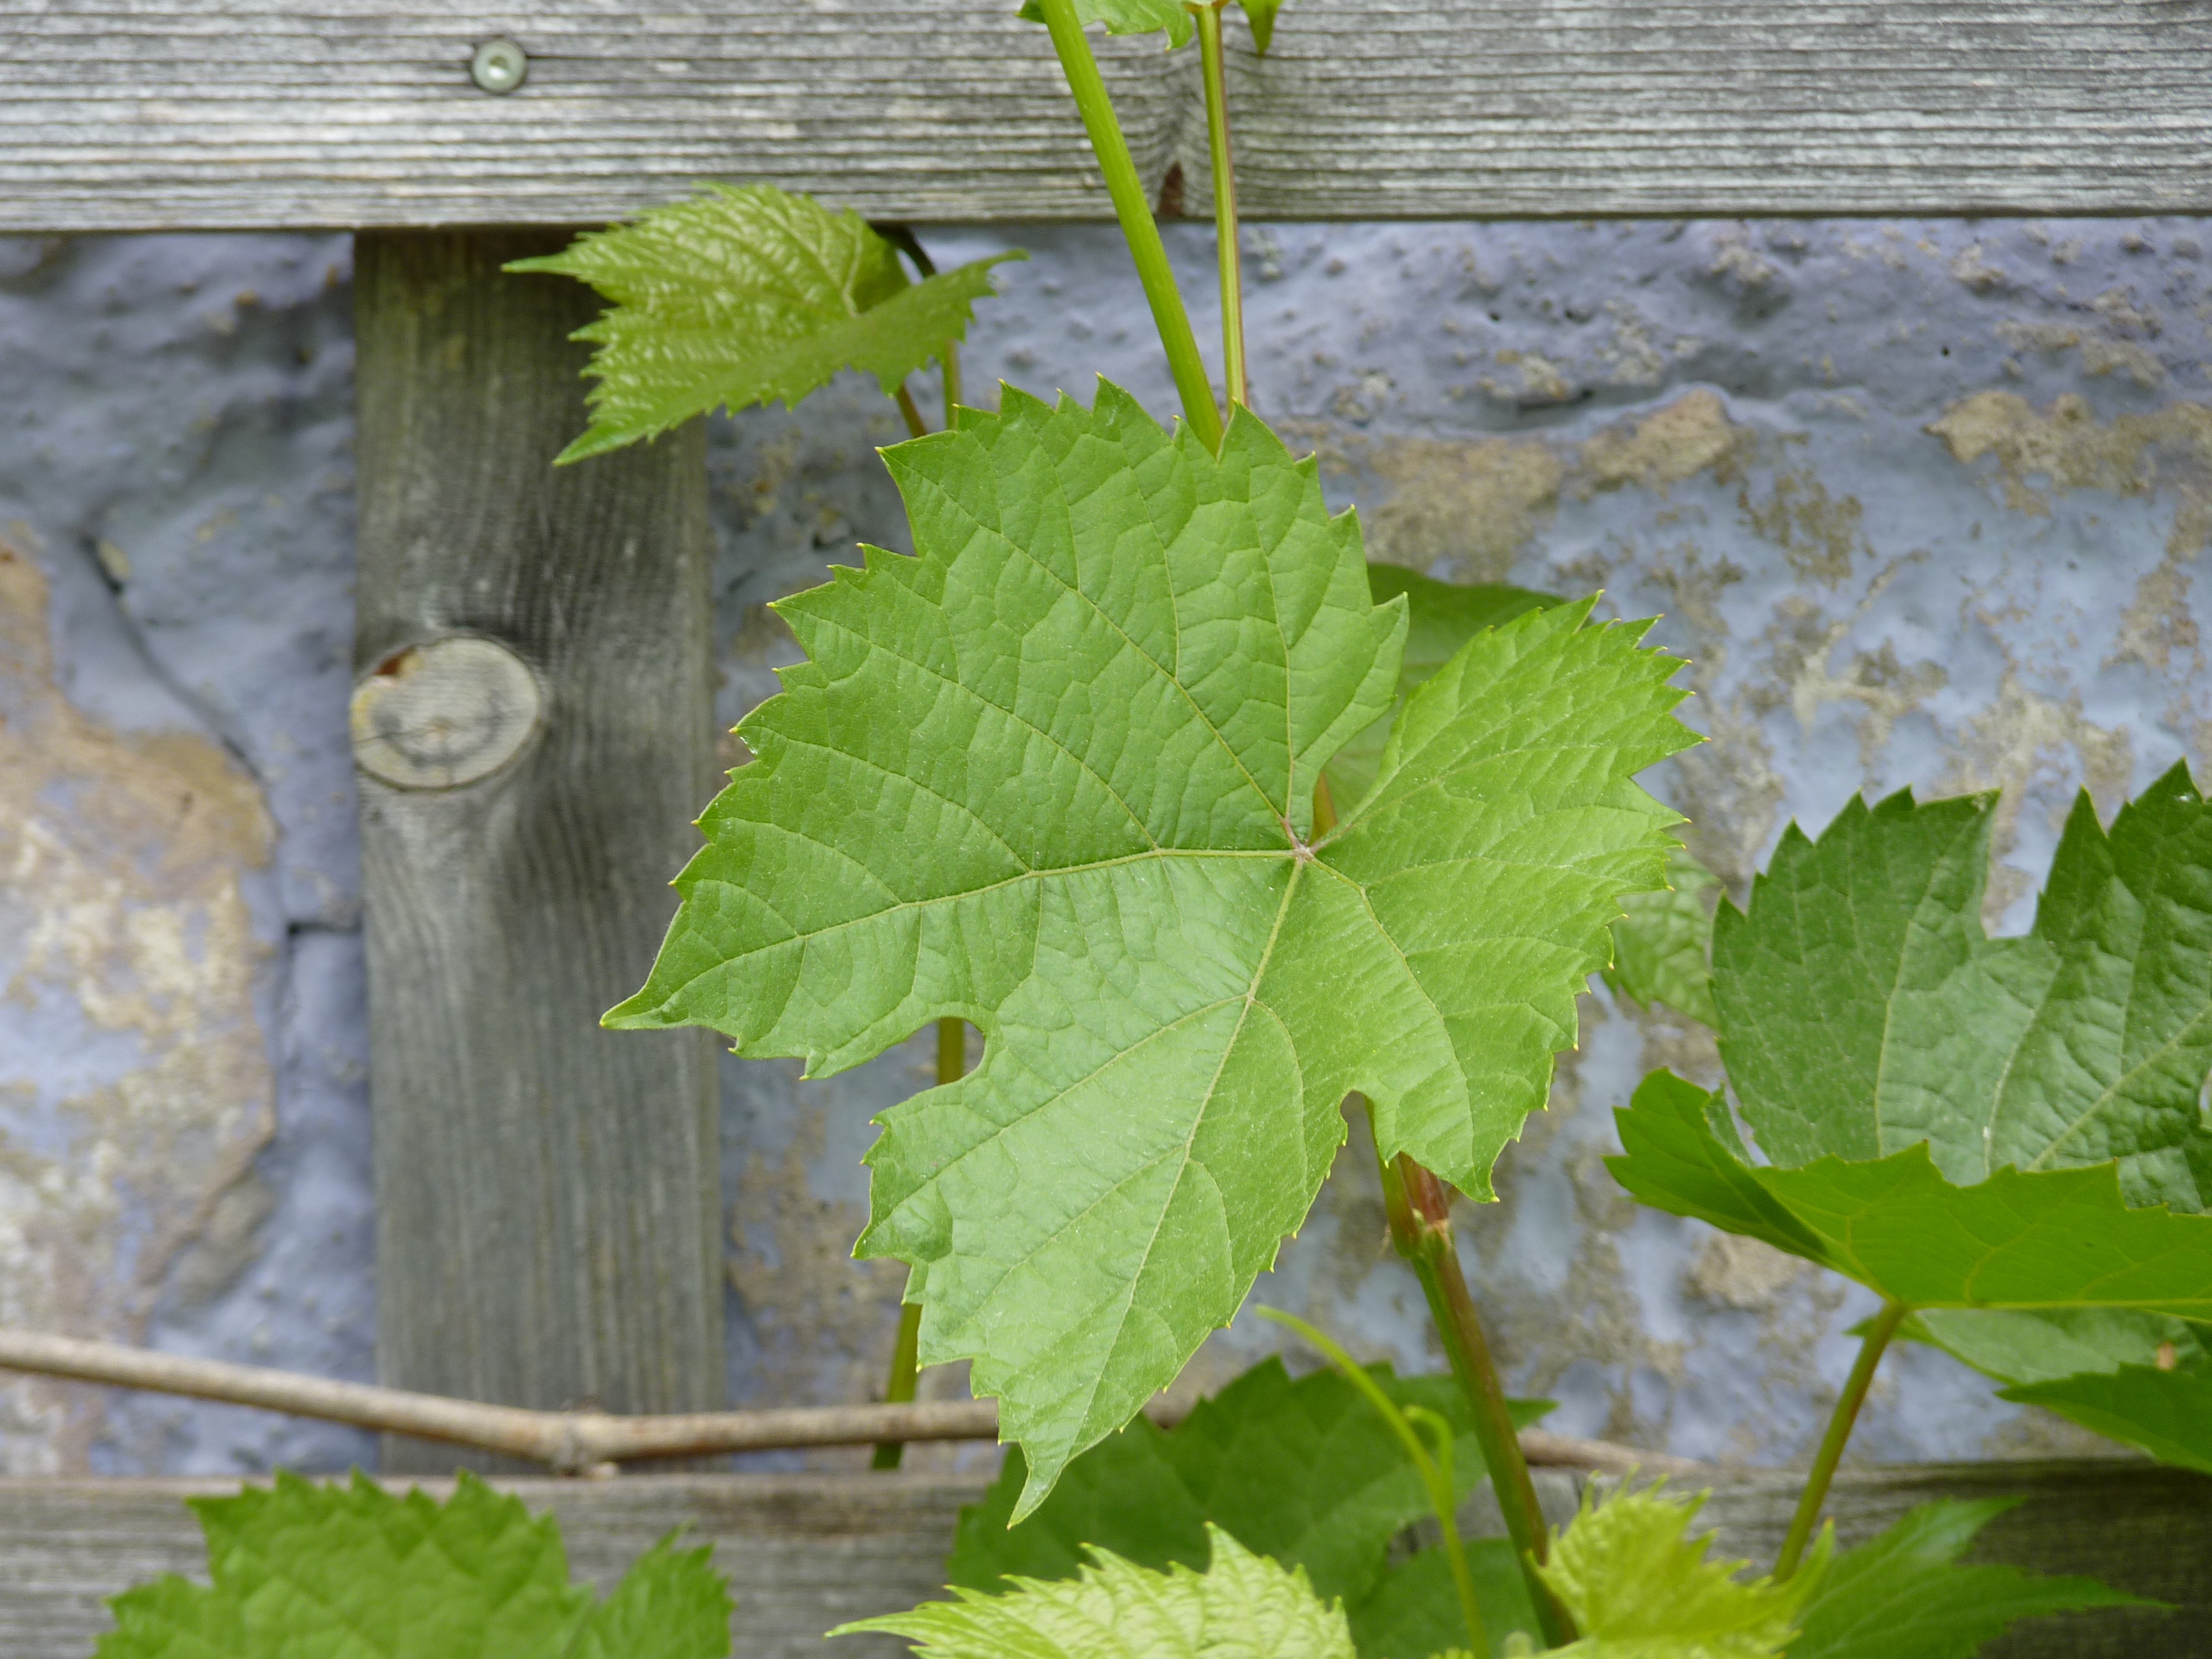
tree, nature, branch, plant, leaf, flower, home, food, green, produce, autumn, botany, flora, ranke, wine leaf, flowering plant, grape leaves, woody plant, land plant